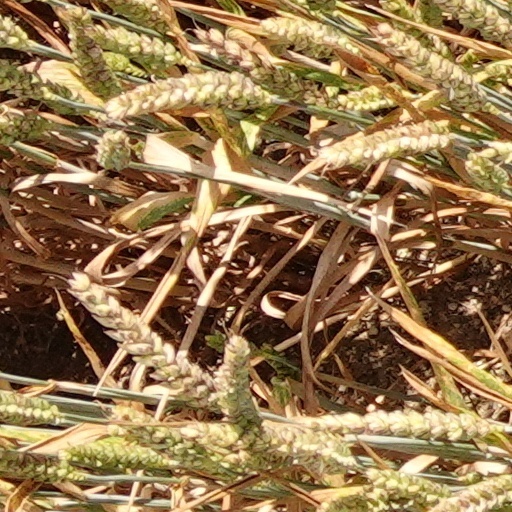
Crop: wheat